Emerald rockcod

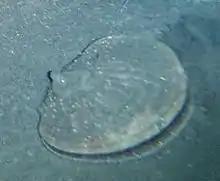
Antarctic scallop ("Adamussium colbecki)"

The emerald rockcod has a moderately compressed body and short snout. It is typically light brown or pinkish-brown, with darker coloring on the dorsal side. Its bodies are banded or spotted, either with dark brown or black. Its dorsal and anal fins are light brown, while its pectoral fins are dark brown with light spots. It has a series of three green spots around the base of the pectoral fins. Emerald rockcod have a short first dorsal fin with 4–6 spines and a long second dorsal fin with 34–39 soft rays that runs from about the center of the body to near the caudal fin. The emerald rockcod's anal fin contains 31–35 rays, running along a similar length as the second dorsal fin. Its caudal fin is rounded and contains 10–14 rays. Its pectoral fins are broad and fan-like, containing 22–26 rays. It has mainly ctenoid scales, with the exception of the underside, snout, and behind the jaw where it is bare. This species has two lateral lines, the upper one is scaleless while the lower one has 30–42 tubular scales. It has a large, oblique mouth with a maxilla that runs to below the center of the eye. Its lower jaw protrudes slightly and contains 1-2 bands of conical teeth. Males are between 149—256 mm in length and 29 to 209 g in weight, while females are between 156—333 mm in length and 39 to 609 g in weight.